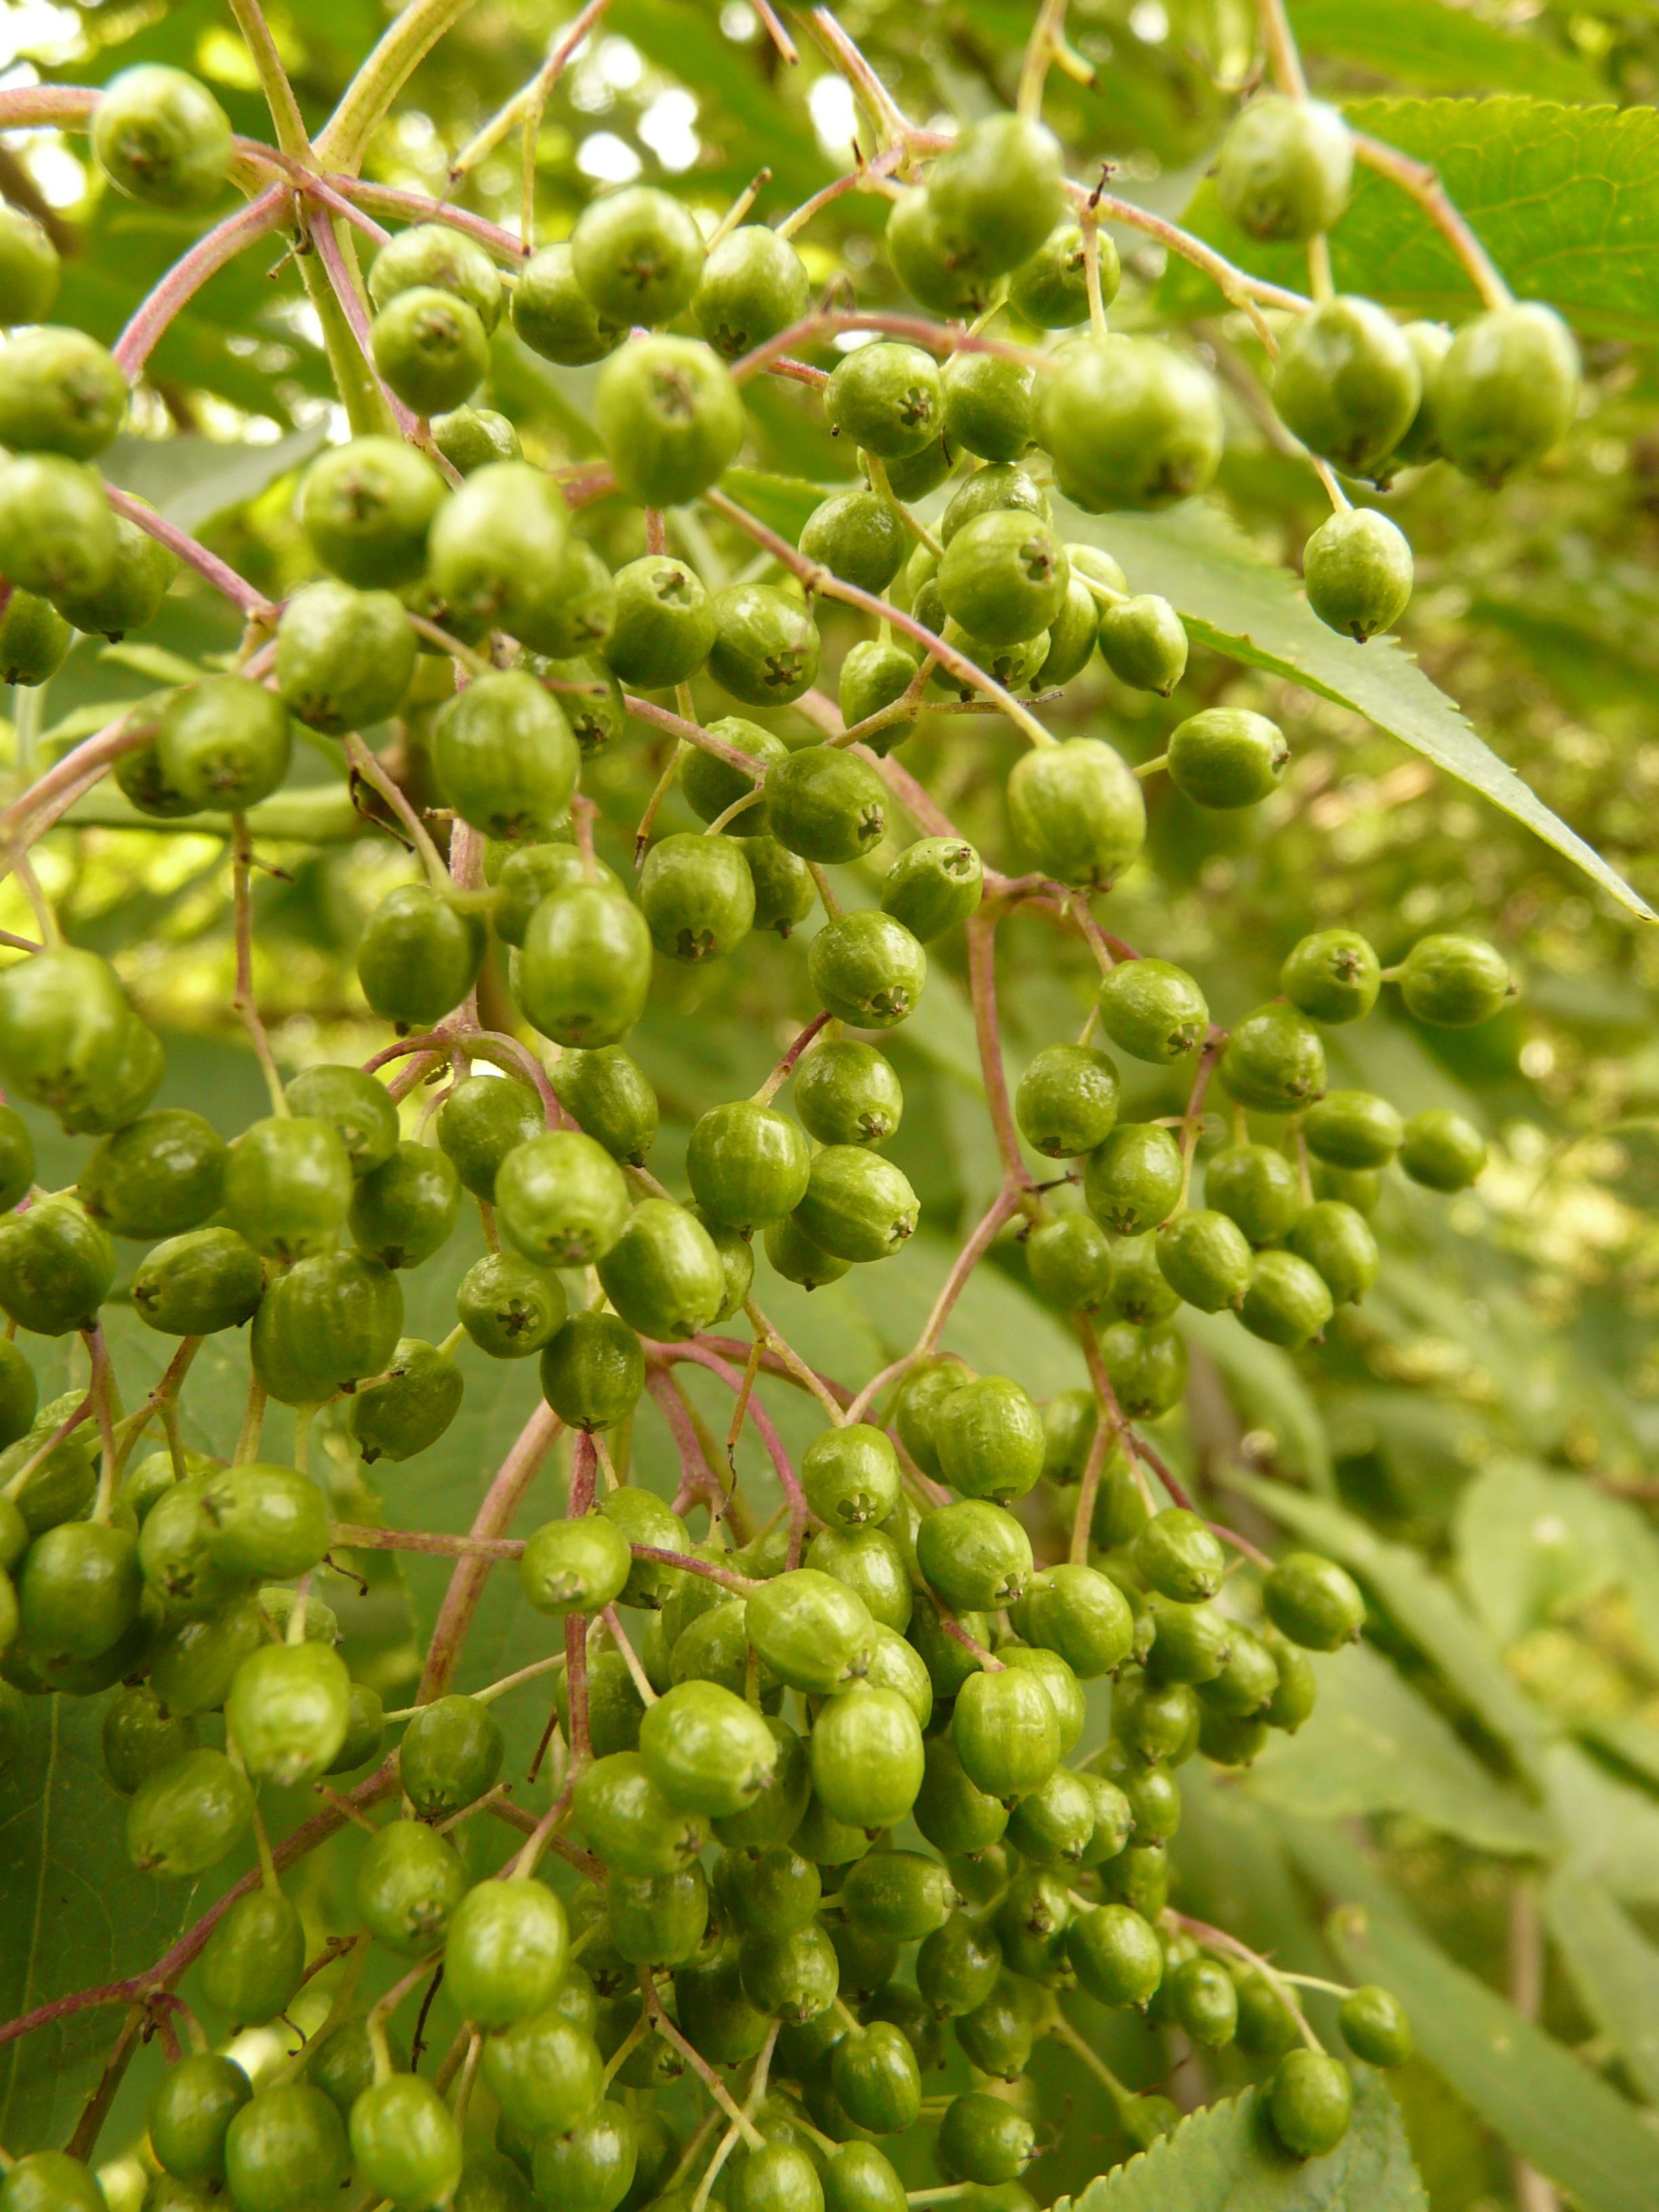
tree, branch, plant, fruit, flower, food, green, produce, evergreen, botany, black, flora, berries, shrub, immature, medicinal plant, cure, flowering plant, humulus lupulus, holder bush, sambucus nigra, holler, black elderberry, elderberries, unripe berries, woody plant, land plant